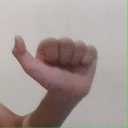
अक्षर: त